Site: brandenburg
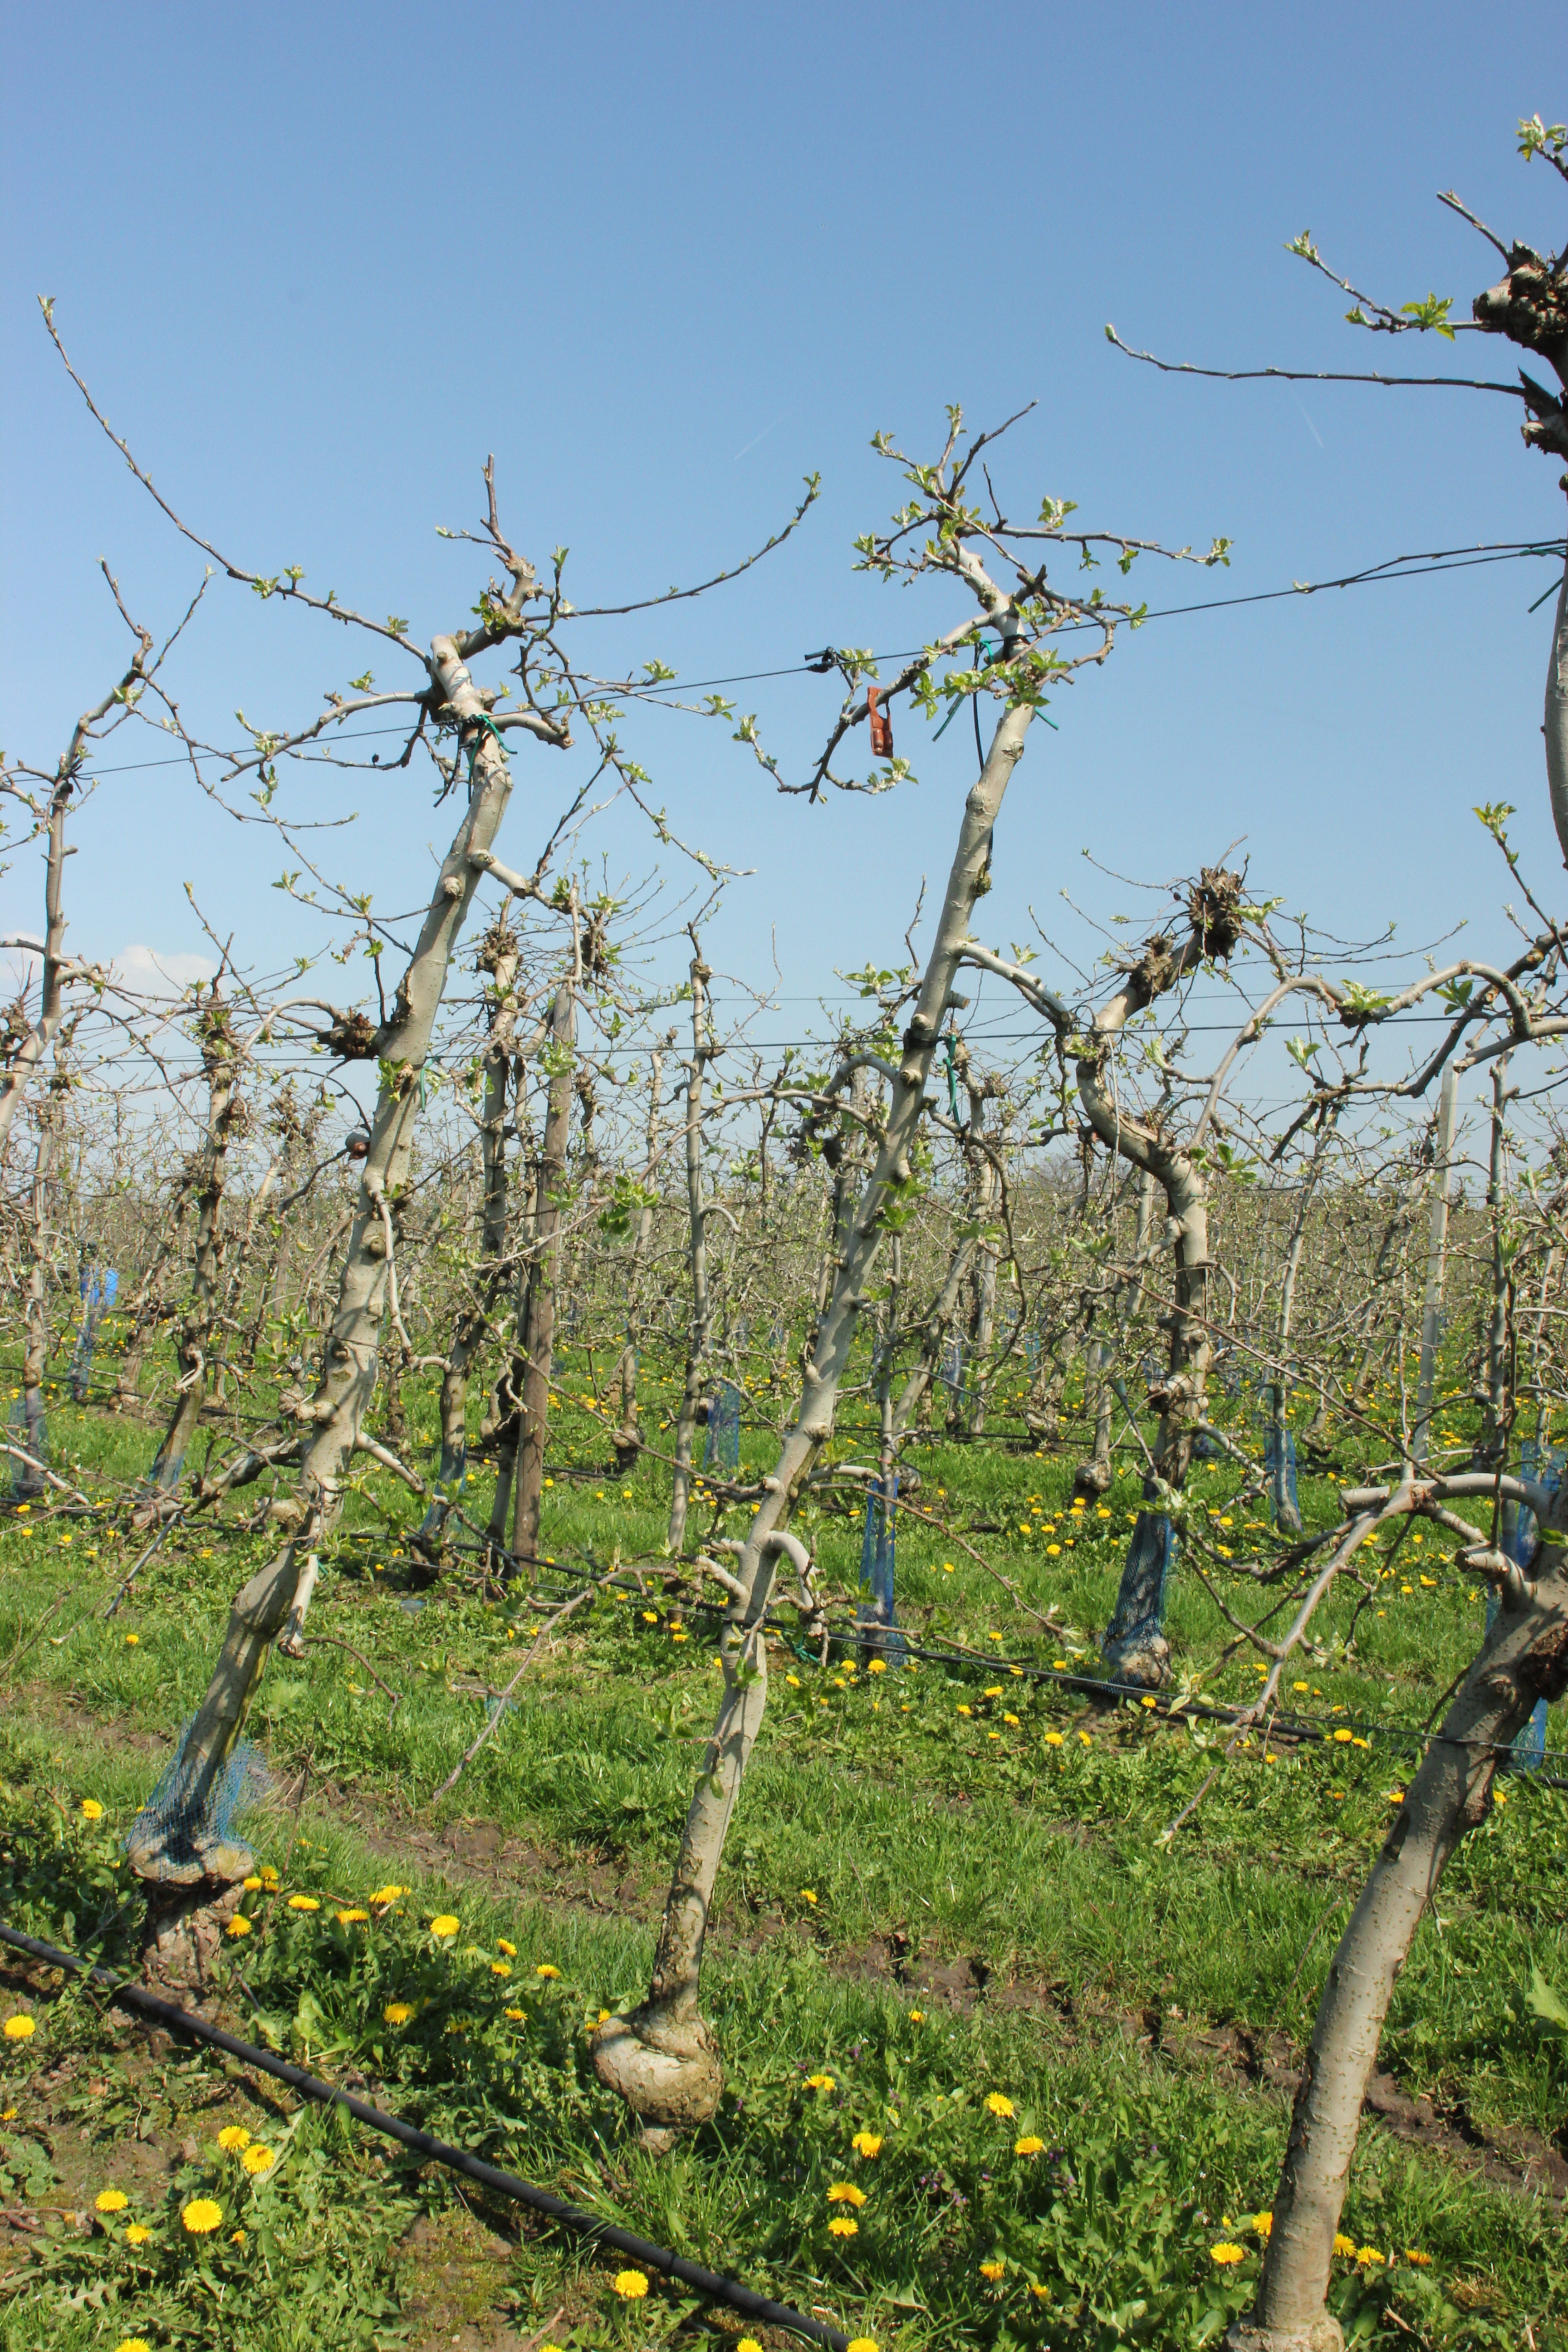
Growth stage (BBCH 56): Inflorescence emergence